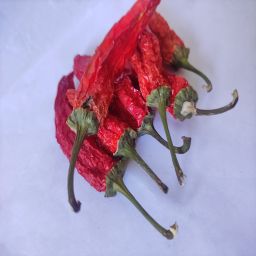
Crop: New Mexico Green Chile
Quality: Dried